Oobi (TV series)

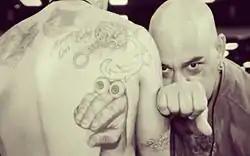
Artist Jesse Hernandez with an "Oobi" tattoo in Longview, Texas.

"Oobi" has made an impression on celebrities. Actress Uma Thurman, who shares her first name with the character Uma, revealed to Stephanie D'Abruzzo (who plays Uma) that she was familiar with the show and its characters in 2004. Also in 2007, two clips from the "Oobi" episodes "Showtime!" and "Uma Bathroom!" were shown on Joel McHale's talk show "The Soup" during the segment "What the Kids Are Watching", where McHale took scenes from children's shows out of context.